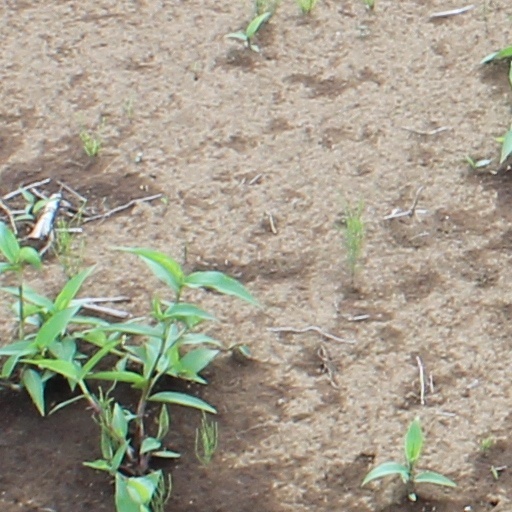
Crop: wheat